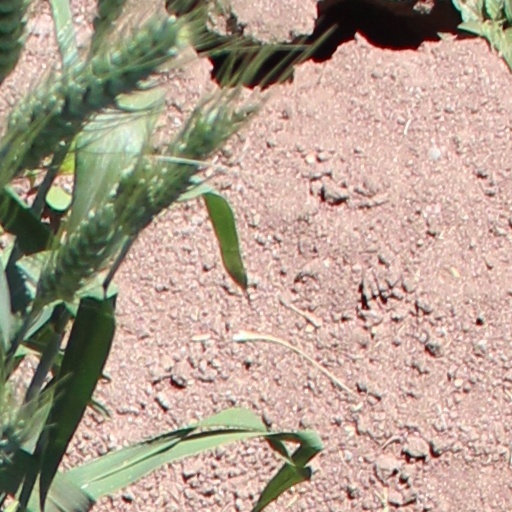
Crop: wheat